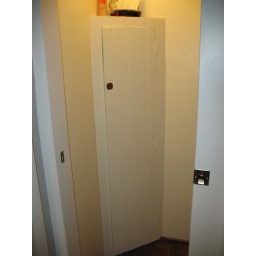
the corner cabinet came with the house, but looks much better re-painted than it did in its original brown